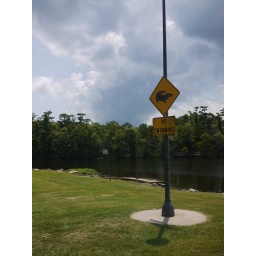
You know you're in Louisiana when there are signs warning against swimming as you might be eating by alligators.